Ibaan Church

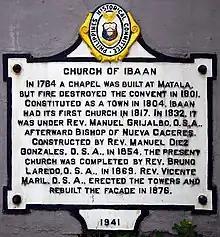
Church PHC historical marker installed in 1941

In 1784, a chapel was built in the present-day Barangay Matala, away from the present-day poblacion. It was destroyed in 1800, based on stories from the folklore, due to the combined strength of acid and fire from the sky.